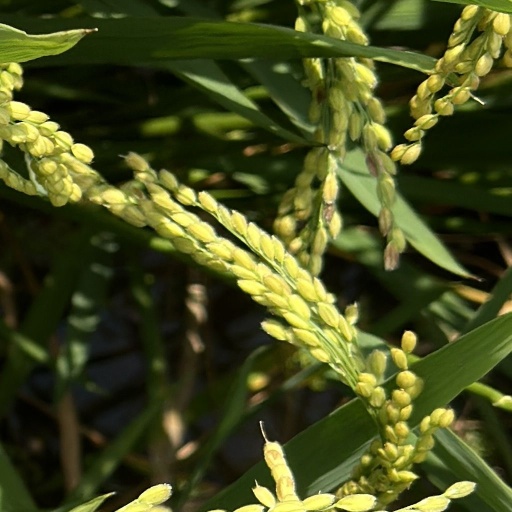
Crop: rice